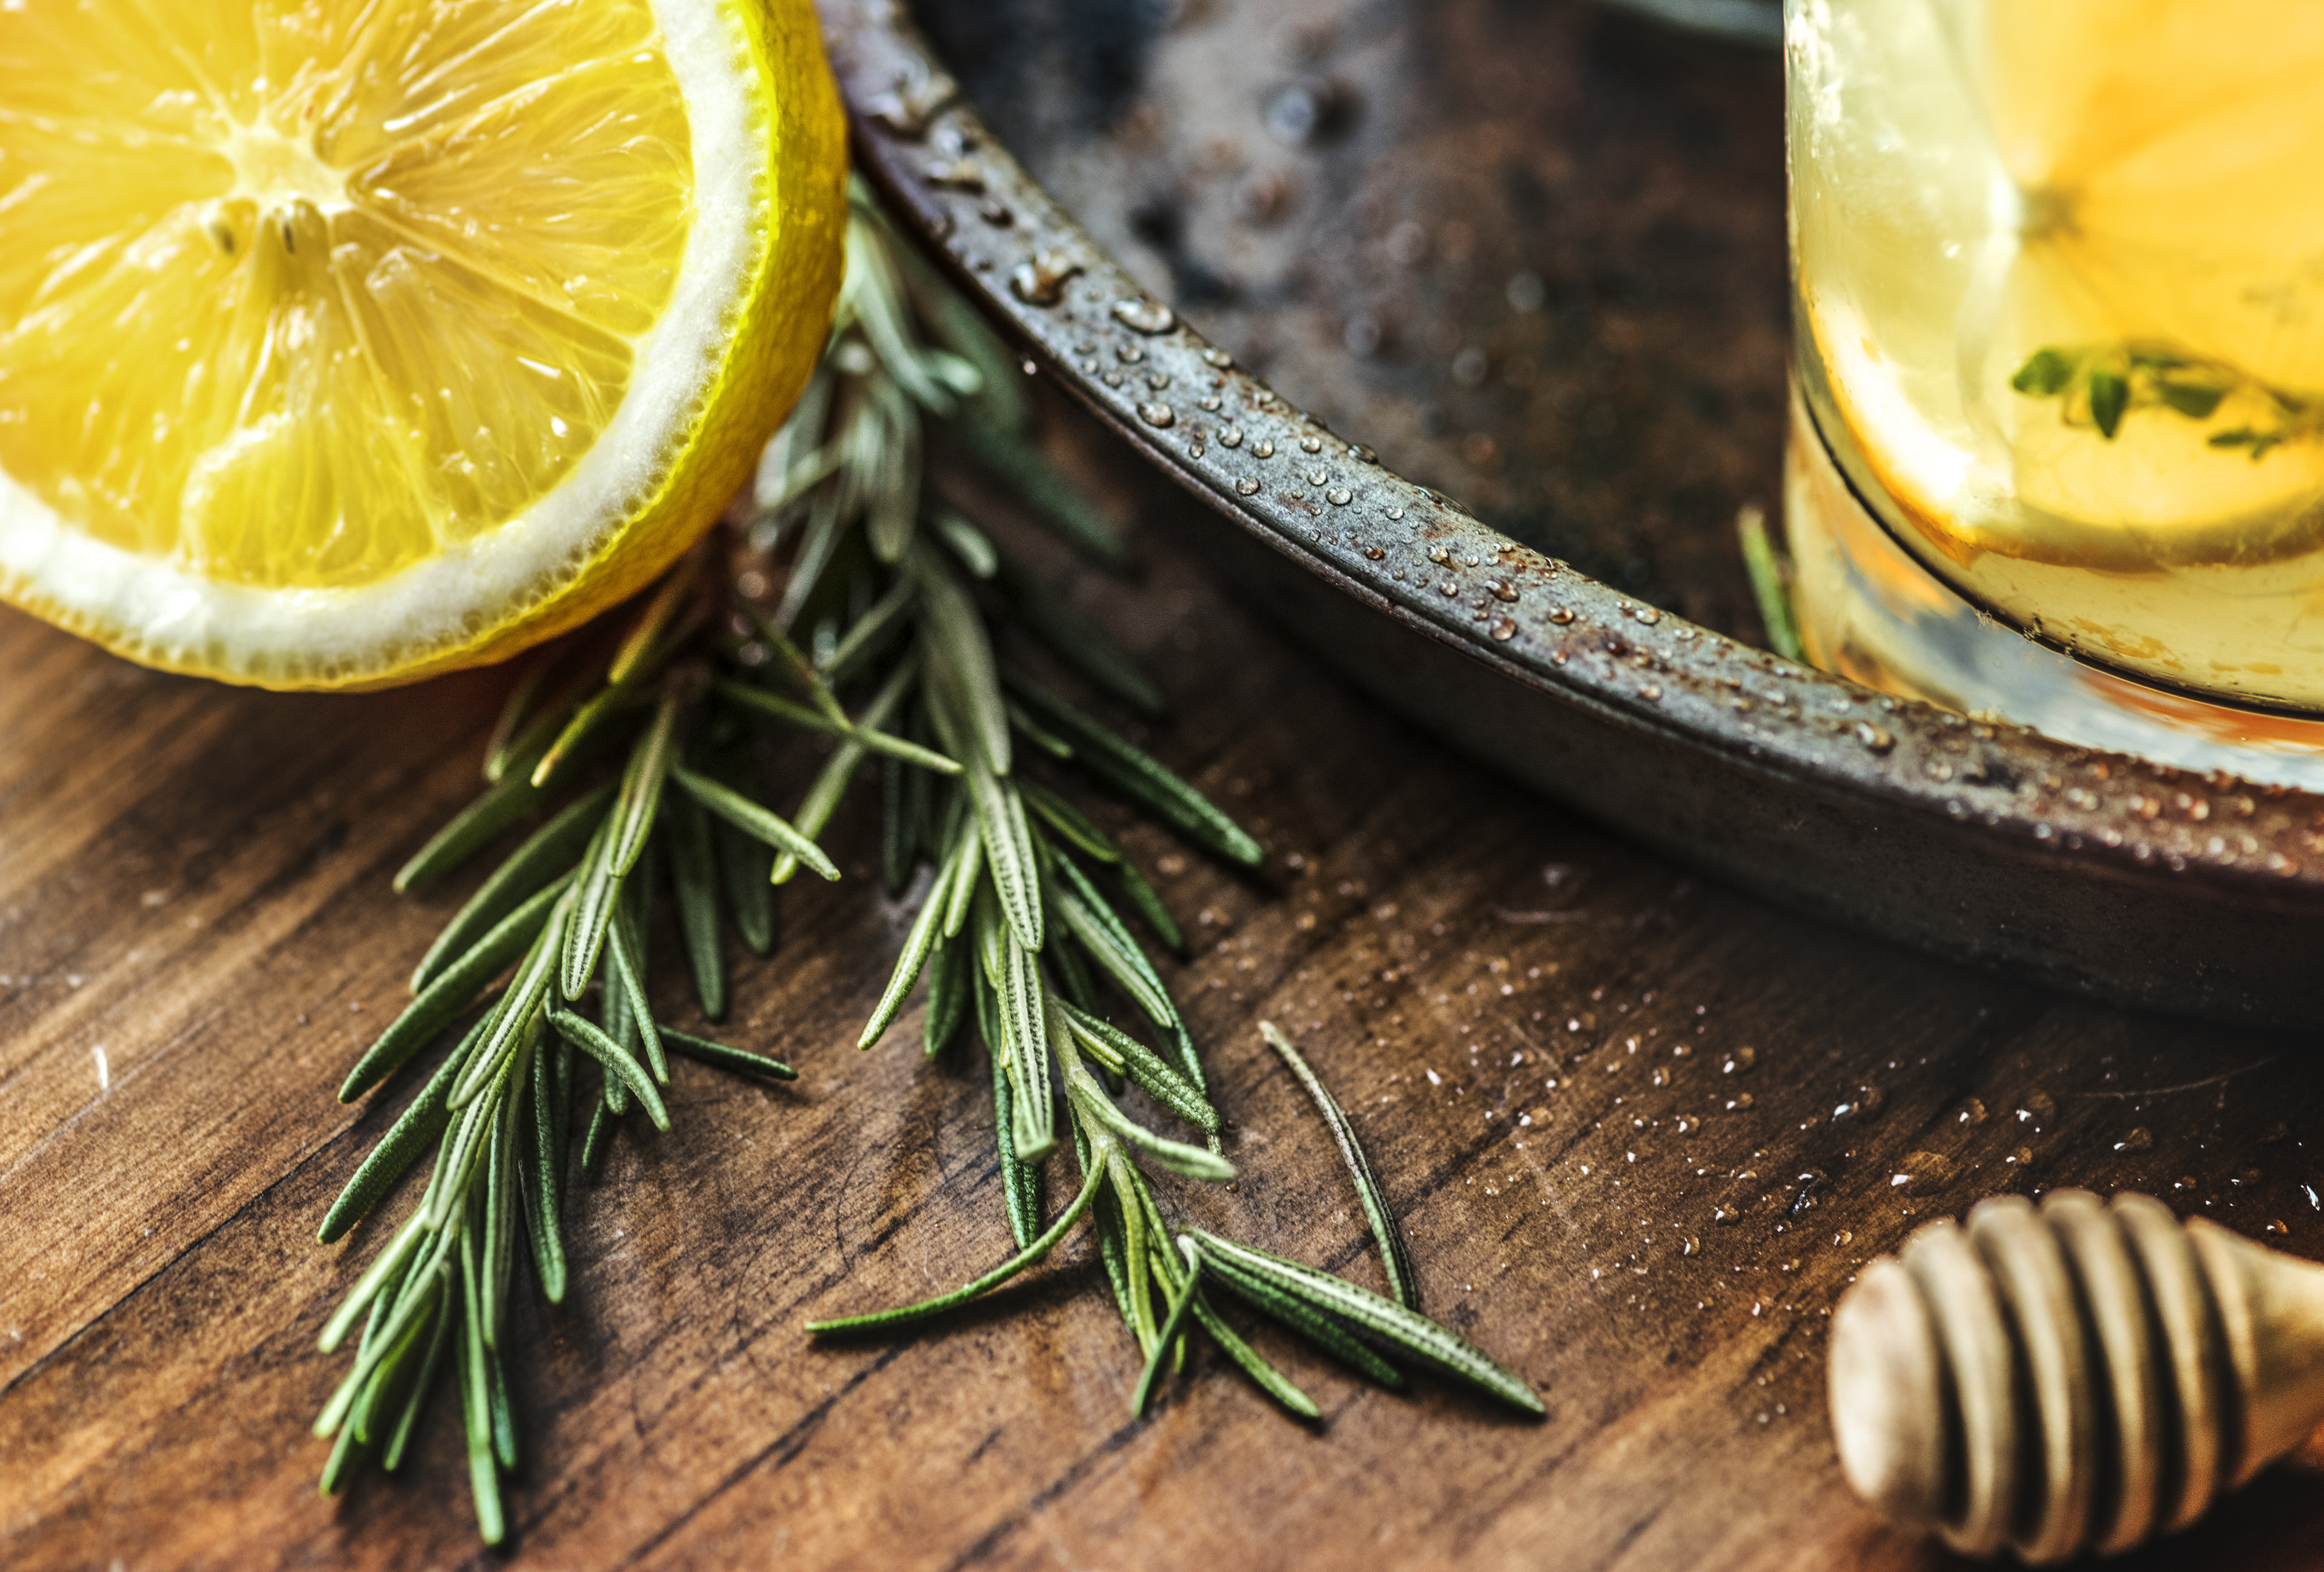
beverage, citrus, closeup, cuisine, dieting, drink, drinking, food, food photography, food styling, fresh, fruit, health, healthcare, healthy, homemade, honey, honey dripper, honey lemon soda, ingredient, juice, lemon, lemonade, liquid, macro, medicine, natural, non alcoholic, nutrients, nutrition, nutritious, organic, raw, refreshing, refreshment, rustic, sour, summer, sweet, thyme, vitamin c, wellbeing, wellness, vegetarian food, superfood, herb, recipe